Nina Simone

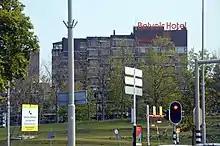

In the spring of 1988, Simone moved to Nijmegen in the Netherlands. She bought an apartment next to the Belvoir Hotel with views of the Waalbrug and Ooijpolder, with the help of her friend Gerrit de Bruin, who lived with his family a few corners away. Simone was diagnosed with bipolar disorder by a friend of De Bruin, who prescribed Trilafon (perphenazine) for her. Despite the illness, it was generally a happy time for Simone in Nijmegen, where she could lead a fairly anonymous life. Only a few recognized her; most Nijmegen people did not know who she was. Slowly but surely her life started to improve, and she was even able to make money from the Chanel commercial after a legal battle. In 1991 Nina Simone exchanged Nijmegen for Amsterdam, where she lived for two years with friends and Hammond.